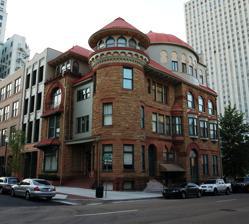
Building: Tennessee Club–Overall Goodbar Building
Country: United States of America
Year built: 1888
United States historic place Tennessee Club–Overall Goodbar Building U.S. National Register of Historic Places The Tennessee Club in 2010 Show map of Tennessee Show map of the United States Location 128--130 Court Avenue, Memphis, Tennessee Coordinates 35°8′47″N 90°3′4″W / 35.14639°N 90.05111°W / 35.14639; -90.05111 Area less than one acre Built 1888 ( 1888 ) Architect Elah Terrell Architectural style Exotic Revival, Romanesque, Moorish NRHP reference No. 82004056 Added to NRHP April 22, 1982 The Tennessee Club , also known as the Overall Goodbar Building , is a historic townhouse in Memphis, Tennessee , U.S.. Designed by architect Elah Terrell , it was built in 1888 for two doctors by the names of Overall and Peete. Colonel William F. Taylor , a veteran of the Confederate States Army who served under General Nathan Bedford Forrest during the American Civil War , also had an office in the building. By 1890, it became the home of the Tennessee Club, a social club founded in 1875. From 1907 to 1927, it was home to Overton and Overton, a real estate firm. It has been listed on the National Register of Historic Places since April 22, 1982. References